Answer in natural language. How many Televisions are visible in the scene? Choose between the following options: 1, 4, 0, 2 or 3
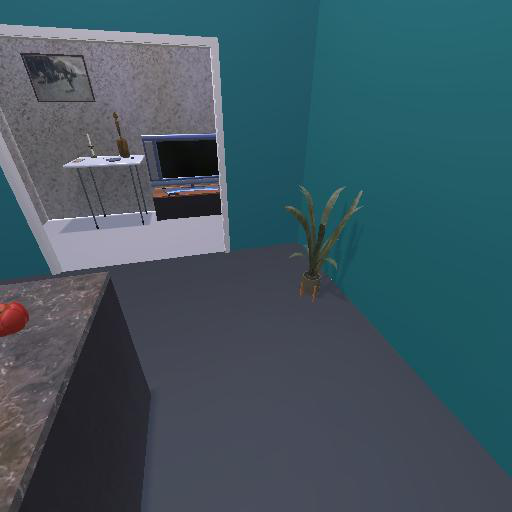
<answer>1</answer>